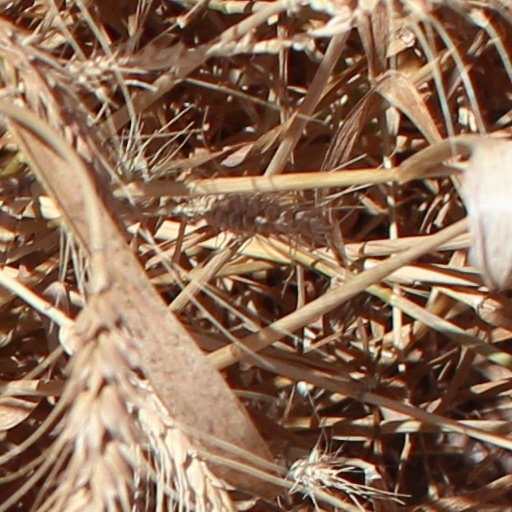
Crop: wheat